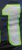
Number: 1